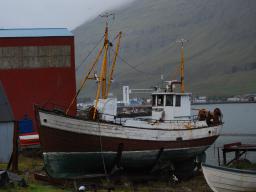
Label: Background_without_leaves